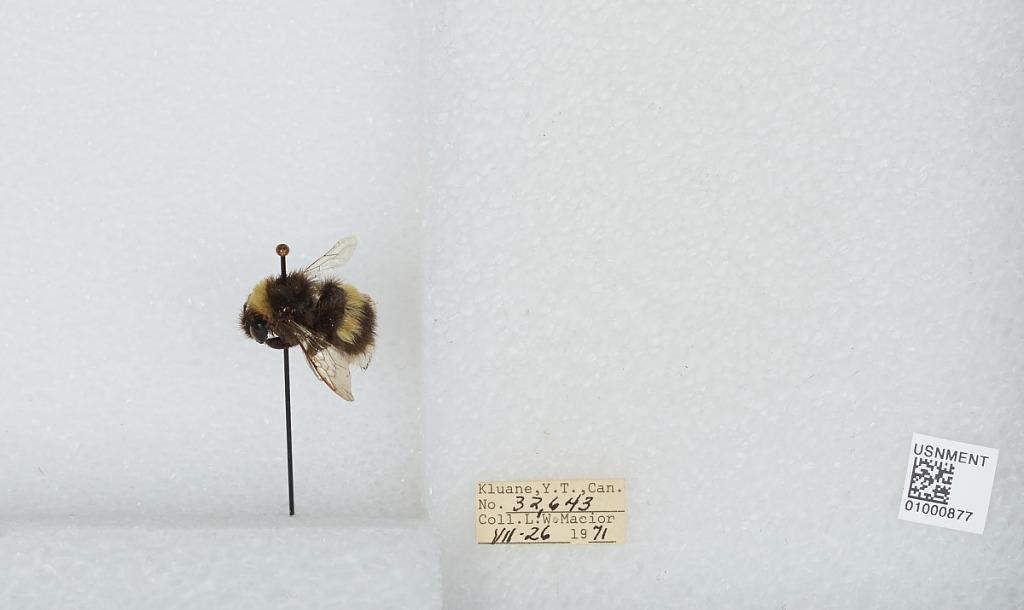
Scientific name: Bombus (Bombus) lucorum (Linnaeus)
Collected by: L. Macior
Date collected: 1971-7-26
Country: Canada
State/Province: Yukon Territory
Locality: Kluane
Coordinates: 60.75, -139.5